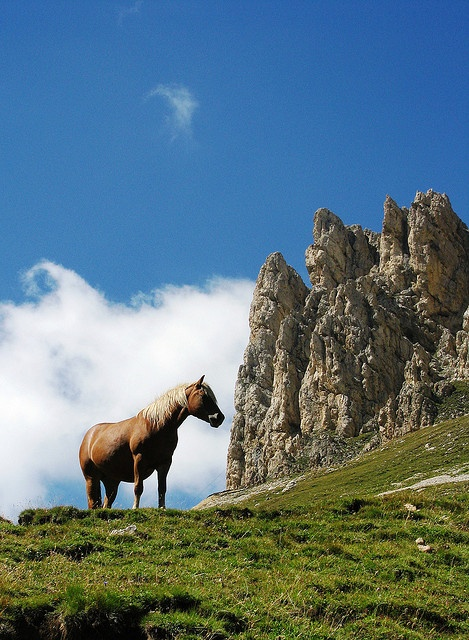
a brown horse standing on  a hill next to some rocks
A horse stands in the grass beside a rock formation.
A brown horse with blonde hair standing on top of a hill.
a horse that is standing in some grass next to some rocks
A horse standing in a grassy field near a stone mountain